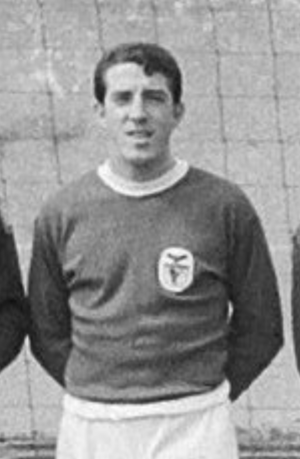
José Augusto Pinto de Almeida, plus connu sous le nom de José Augusto, né le 13 avril 1937 à Barreiro, est un footballeur portugais. Milieu de terrain, il était membre de la légendaire équipe du Benfica Lisbonne des années soixante. Il est par la suite devenu entraîneur.